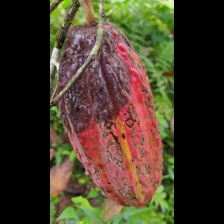
Label: phytophthora